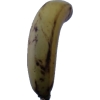
Label: banana